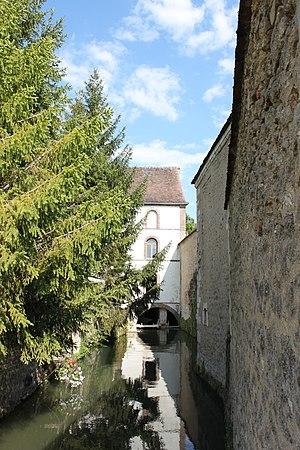
Le Serein, Moulin de Pontigny, Yonne, Bourgogne, France
Pontigny est une commune française située dans le département de l'Yonne en région Bourgogne-Franche-Comté. Elle abrite la célèbre abbaye de Pontigny.